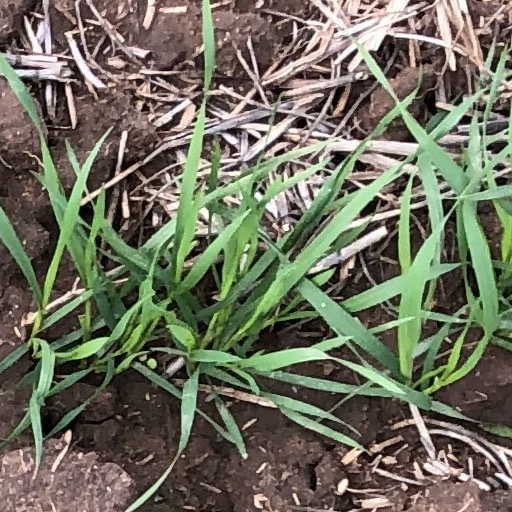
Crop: wheat